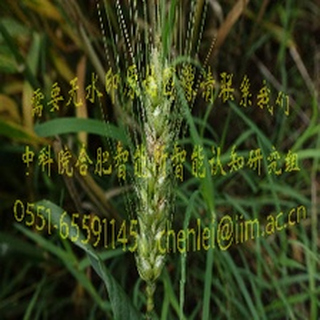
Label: wheat_fusarium_head_blight